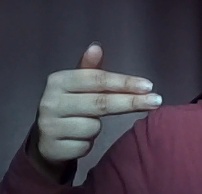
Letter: ghain